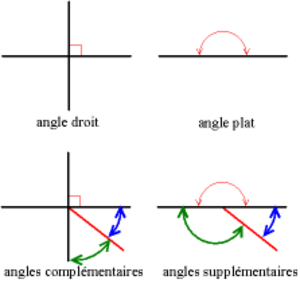
En géométrie, la notion générale d'angle se décline en plusieurs concepts.